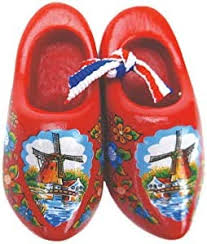
Label: Clog